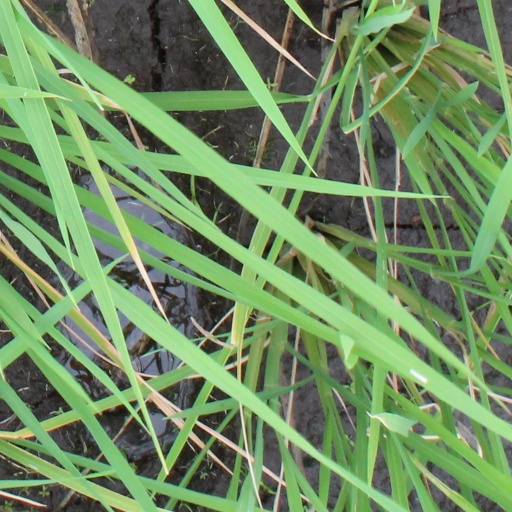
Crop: rice